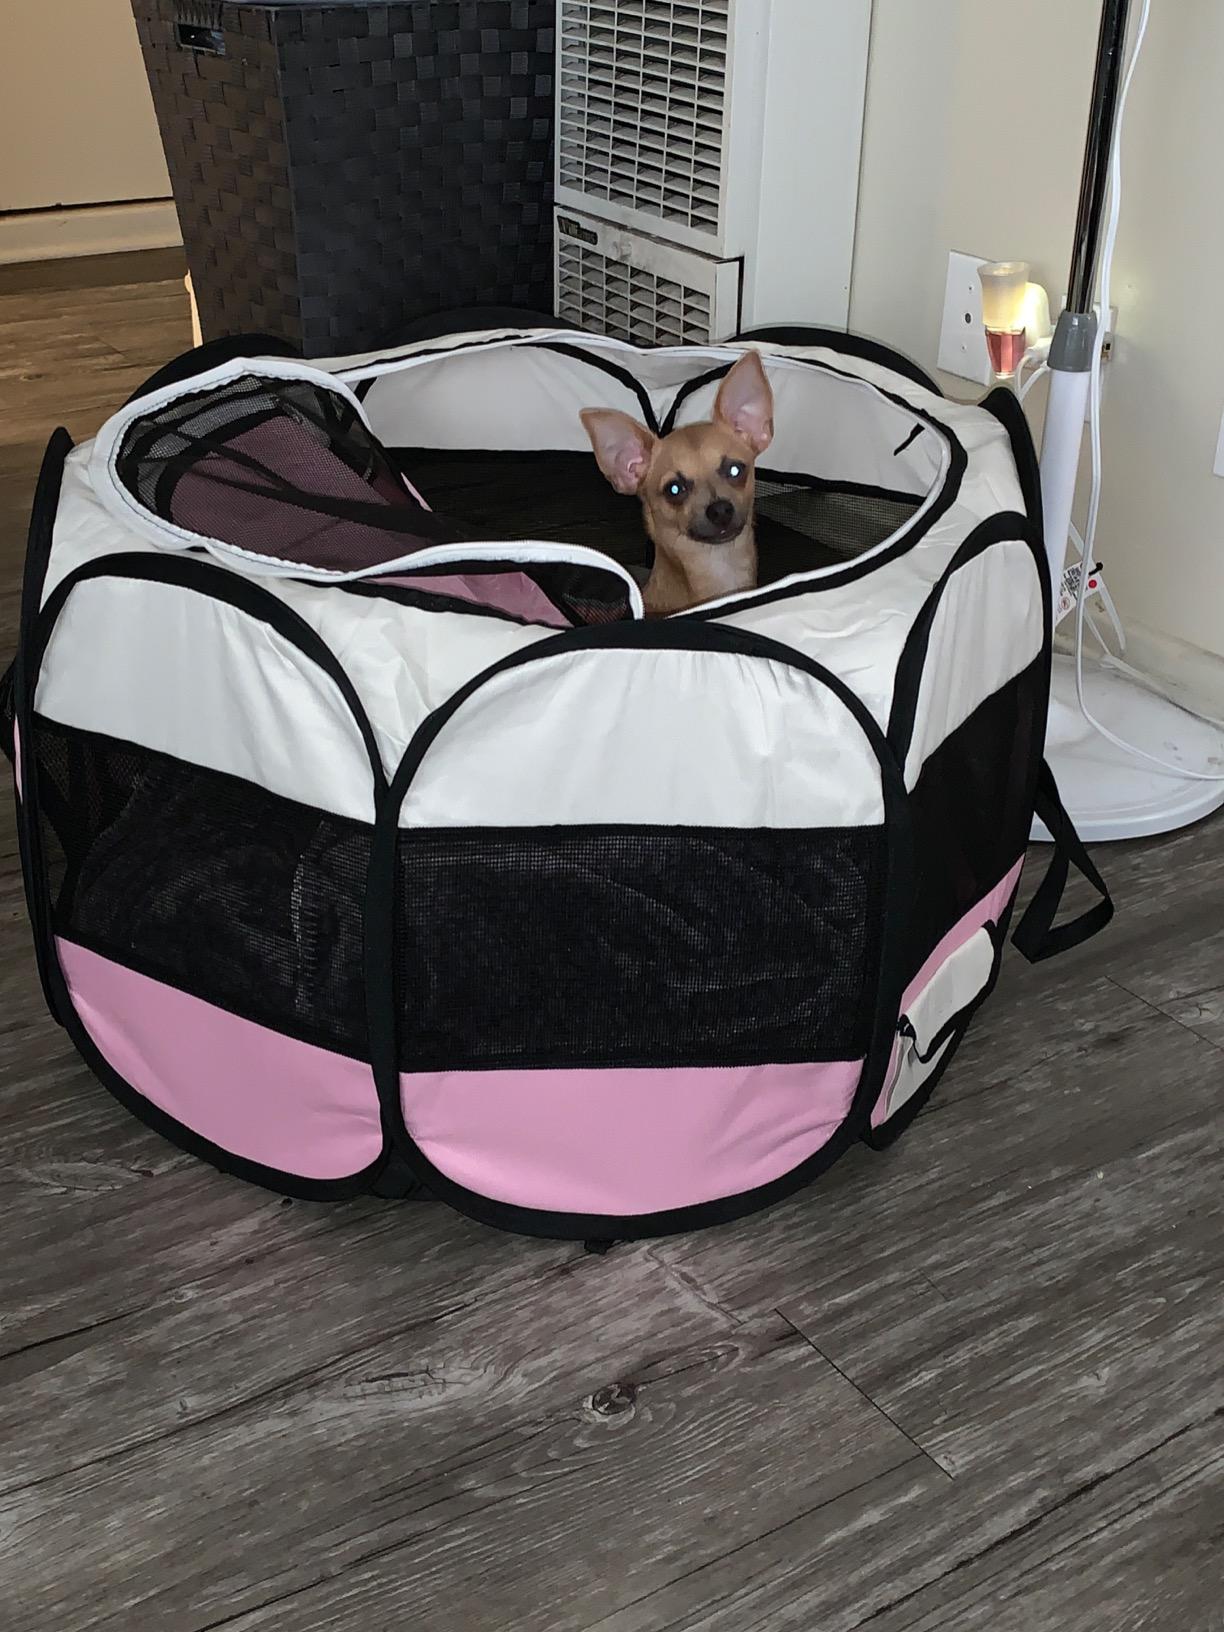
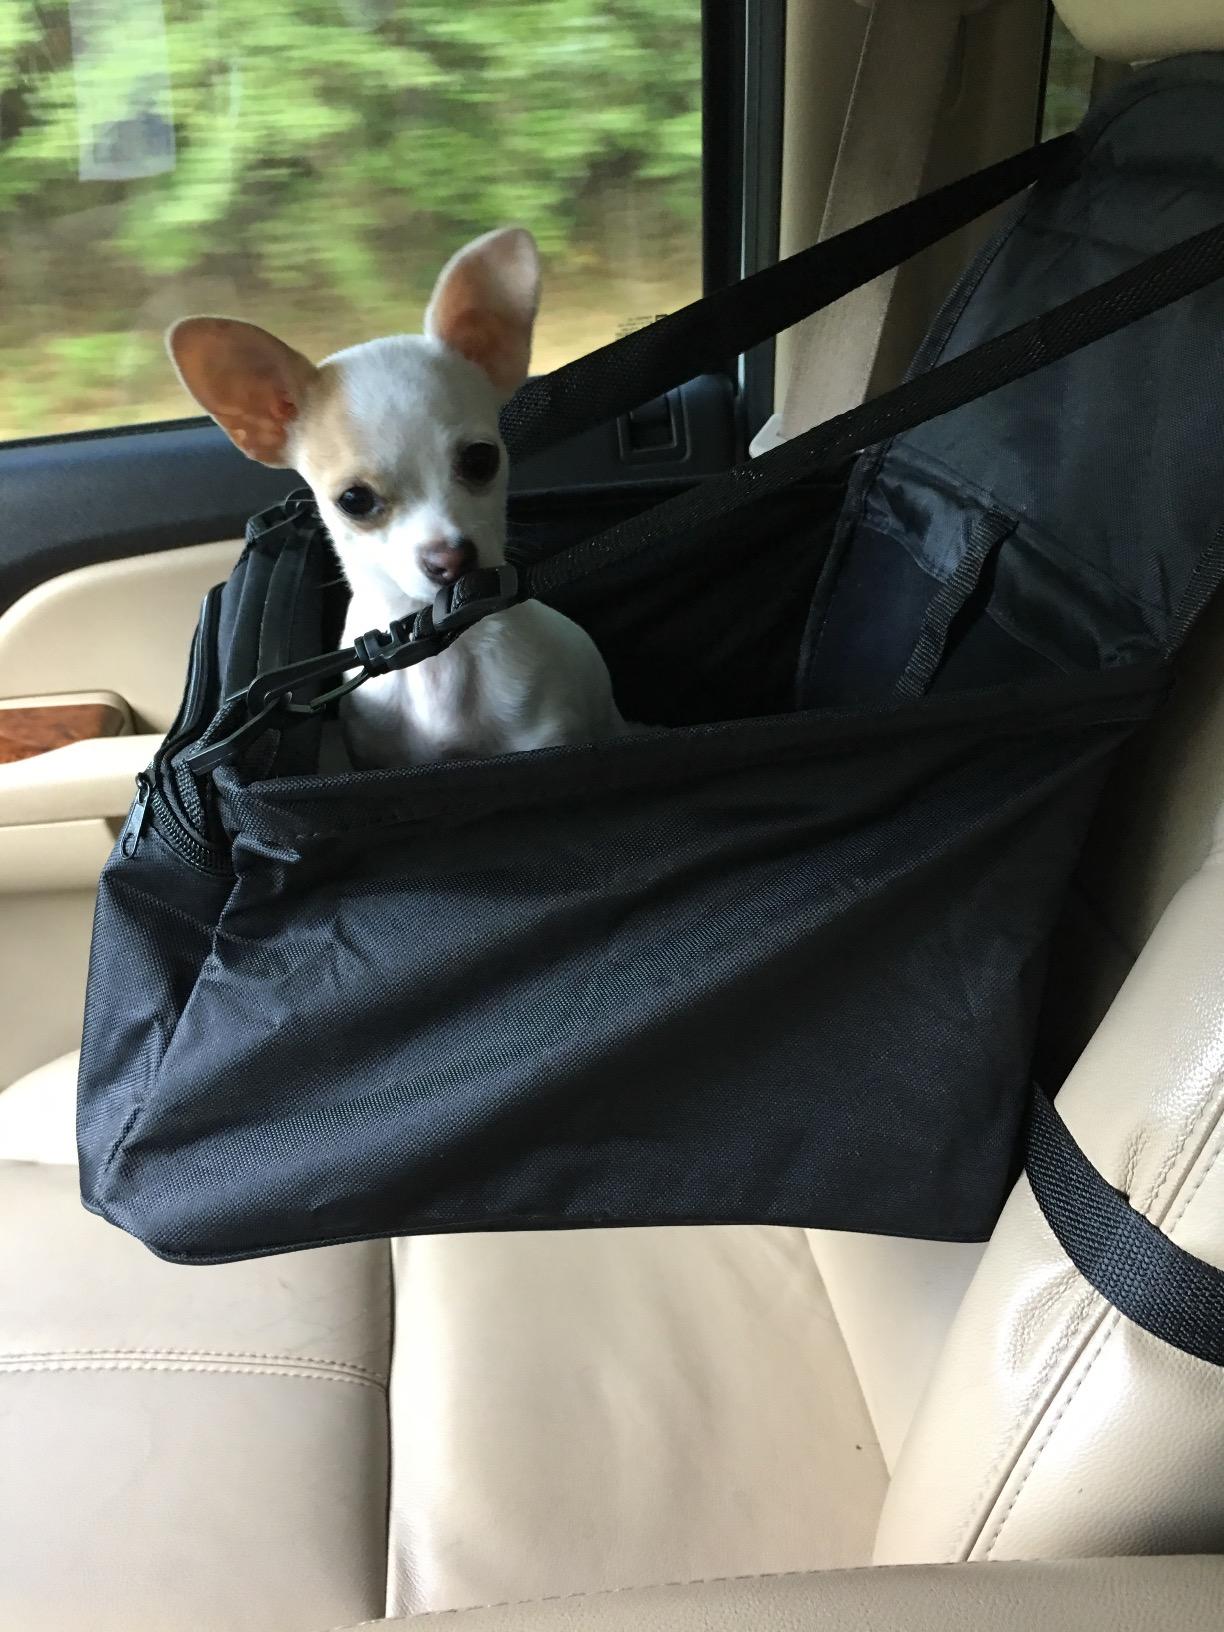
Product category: items_kennel
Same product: no